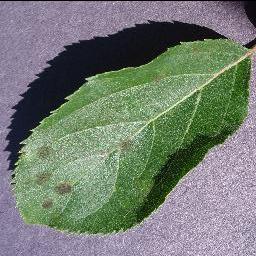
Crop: apple
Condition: scab